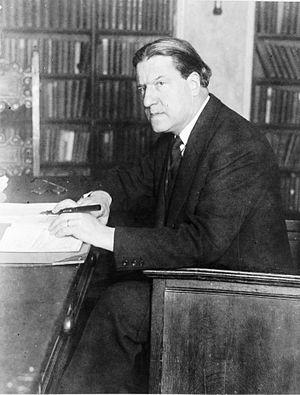
Stephen Samuel Wise, couramment appelé le rabbin Wise, était un rabbin américain d'origine austro-hongroise et militant sioniste et des droits civiques, il a participé au lancement de la National Association for the Advancement of Colored People.